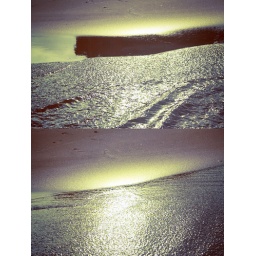
we would walk on the beach in our bare feet..